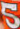
Number: 5